Provincetown-Boston Airlines

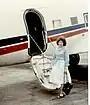
PBA operated pre-war DC-3s with right-hand passenger doors as late as 1987

Provincetown-Boston Airlines was a regional airline in the United States that operated from 1949 until it merged with Britt Airways in 1989. It operated a route network in New England, New York, Pennsylvania, and Florida, and at one time was the largest commuter airline in the United States before its purchase by People Express Airlines and then eventual consolidation with other commuter airlines into Continental Express, now United Express after the merger of Continental Airlines and United Airlines.